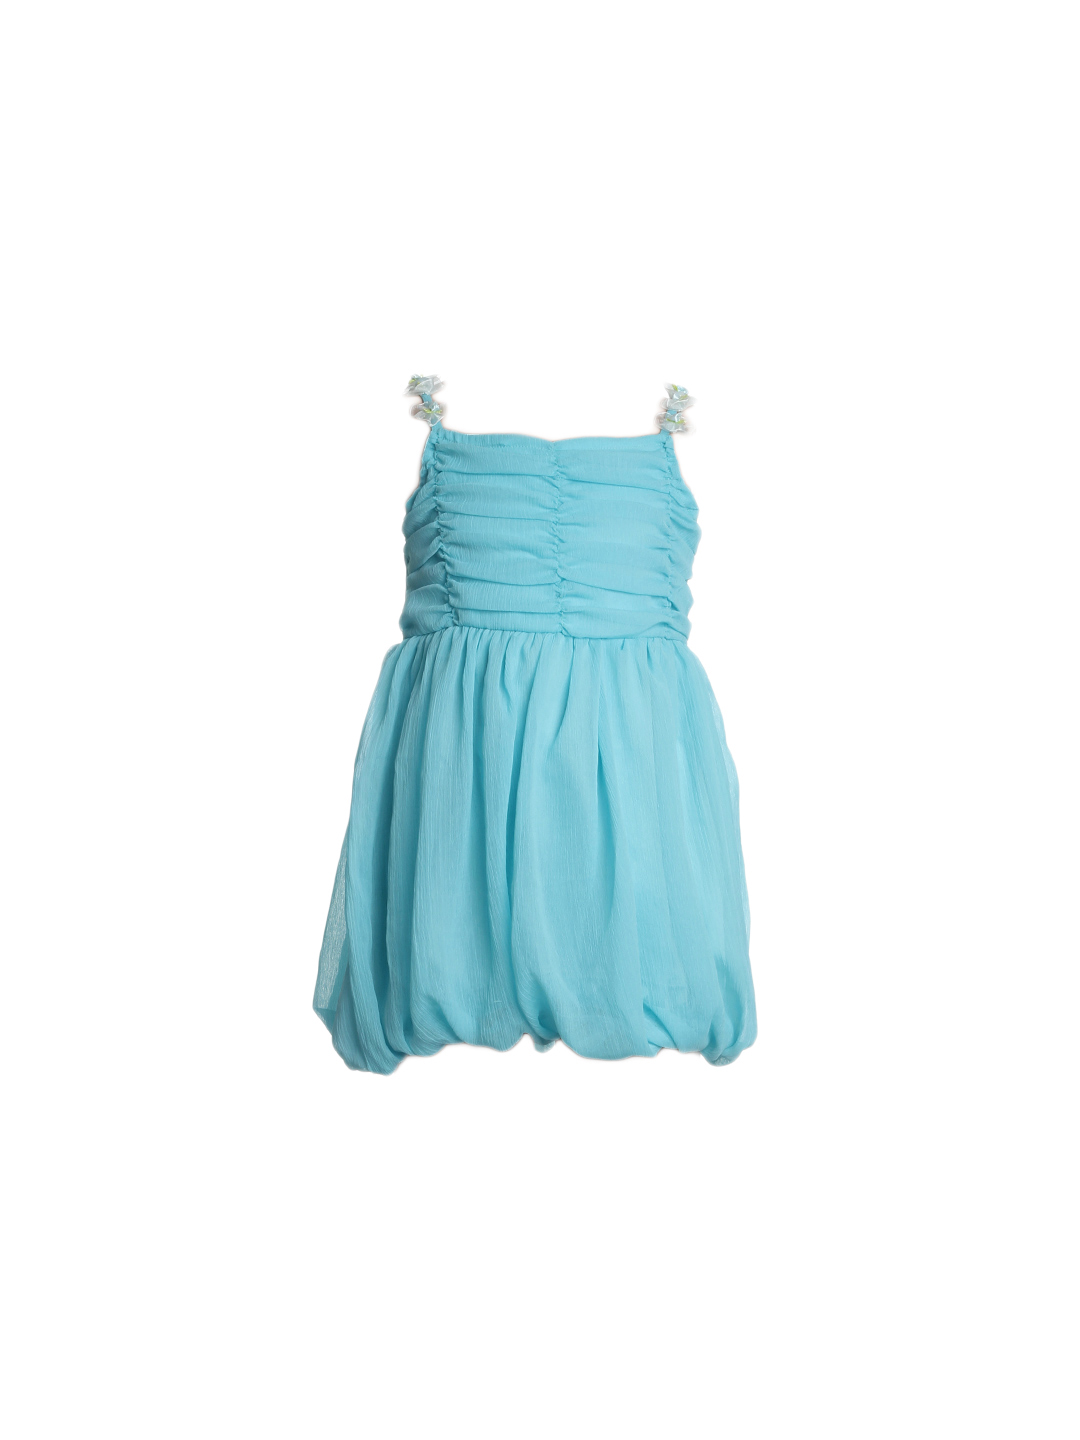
Gini and Jony Girls Blue Dress
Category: Apparel / Dress / Dresses
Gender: Girls
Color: Blue
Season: Summer 2012
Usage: Casual